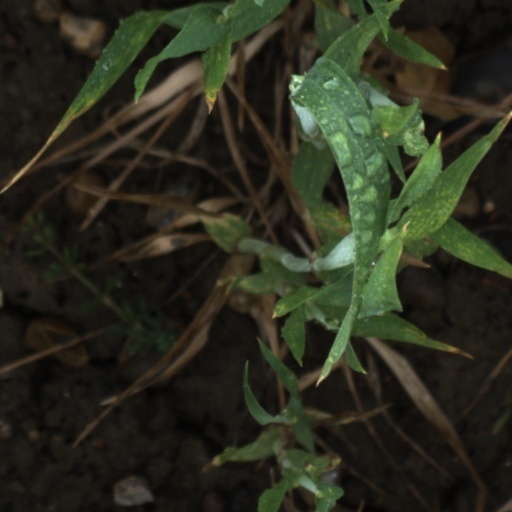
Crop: wheat